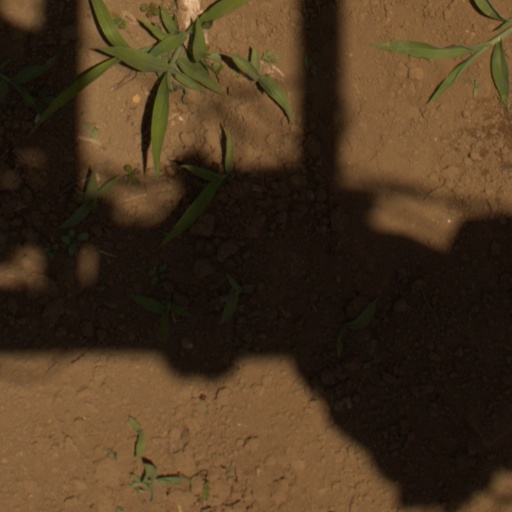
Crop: Jerusalem artichoke